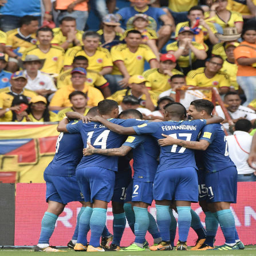
football player celebrates with teammates after scoring the opening goal during a match as part .